Circassians in Turkey

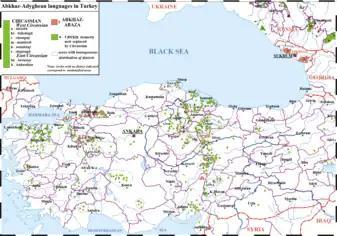
The distribution of Circassians in Turkey

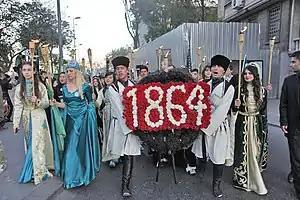

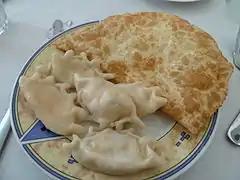
Traditional Circassian dishes

Circassians in Turkey refers to people born in or residing in Turkey that are of Circassian origin. The Circassians are one of the largest ethnic minorities in Turkey, with a population estimated to be two million, or according to the EU reports, three.